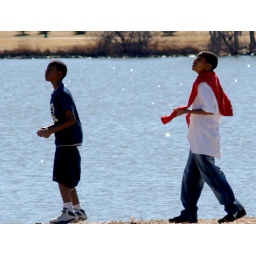
Walking in style :) cute boys